United we stand, divided we fall

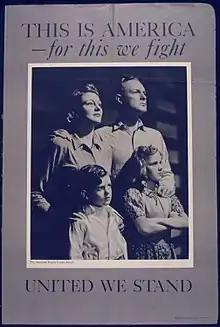
United States propaganda poster from World War II

The phrase has been attributed to the ancient Greek storyteller Aesop, both directly in his fable "The Four Oxen and the Lion" and indirectly in "The Bundle of Sticks".